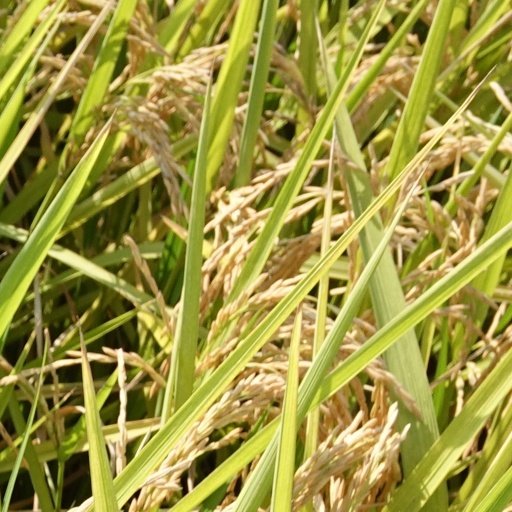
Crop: rice